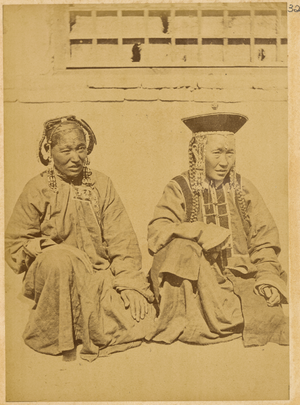
En 1874-1875, le gouvernement russe organisa une mission commerciale et de recherche en Chine. Cette mission avait pour objectif de trouver de nouvelles routes terrestres vers le marché chinois, d'étudier les perspectives d'une expansion commerciale, de rechercher des sites pour l'installation de consulats et d'usines, et de recueillir des informations sur la révolte de Dungan qui faisait alors rage dans les provinces de la Chine occidentale. Composée de 9 hommes et dirigée par le lieutenant-colonel Iulian A. Sosnovskii de l'état-major général de l'armée, cette mission comprenait également un topographe, le capitaine Matusovskii, un responsable scientifique, le Dr Pavel Iakovlevich Piasetskii, des interprètes chinois et russes, trois sous-officiers cosaques et le photographe de la mission, Adolf Erazmovich Boiarskii. La mission se déroula de Saint-Pétersbourg à Shanghai, en passant par Oulan-Bator (Mongolie), Pékin et Tianjin. Elle longea ensuite le fleuve Yangtsé et suivit la grande Route de la soie à travers l'oasis Hami et jusqu'au lac Zaysan, de retour en Russie. Adolf Erazmovich Boiarskii prit quelque 200 photographies, ce qui constitue une source unique pour l'étude de la Chine de cette période. La plupart des photographies prises durant cette mission apparaissent dans cet album, lequel rejoignit par la suite la collection Thereza Christina Maria, rassemblée par l'empereur Pierre II du Brésil qui en fit don à la Bibliothèque nationale du Brésil. Mémoire du monde
Les Tchakhars sont un sous-groupe des Mongols. Ils vivent en Mongolie-Intérieure où différents toponymes marquent leur présence.